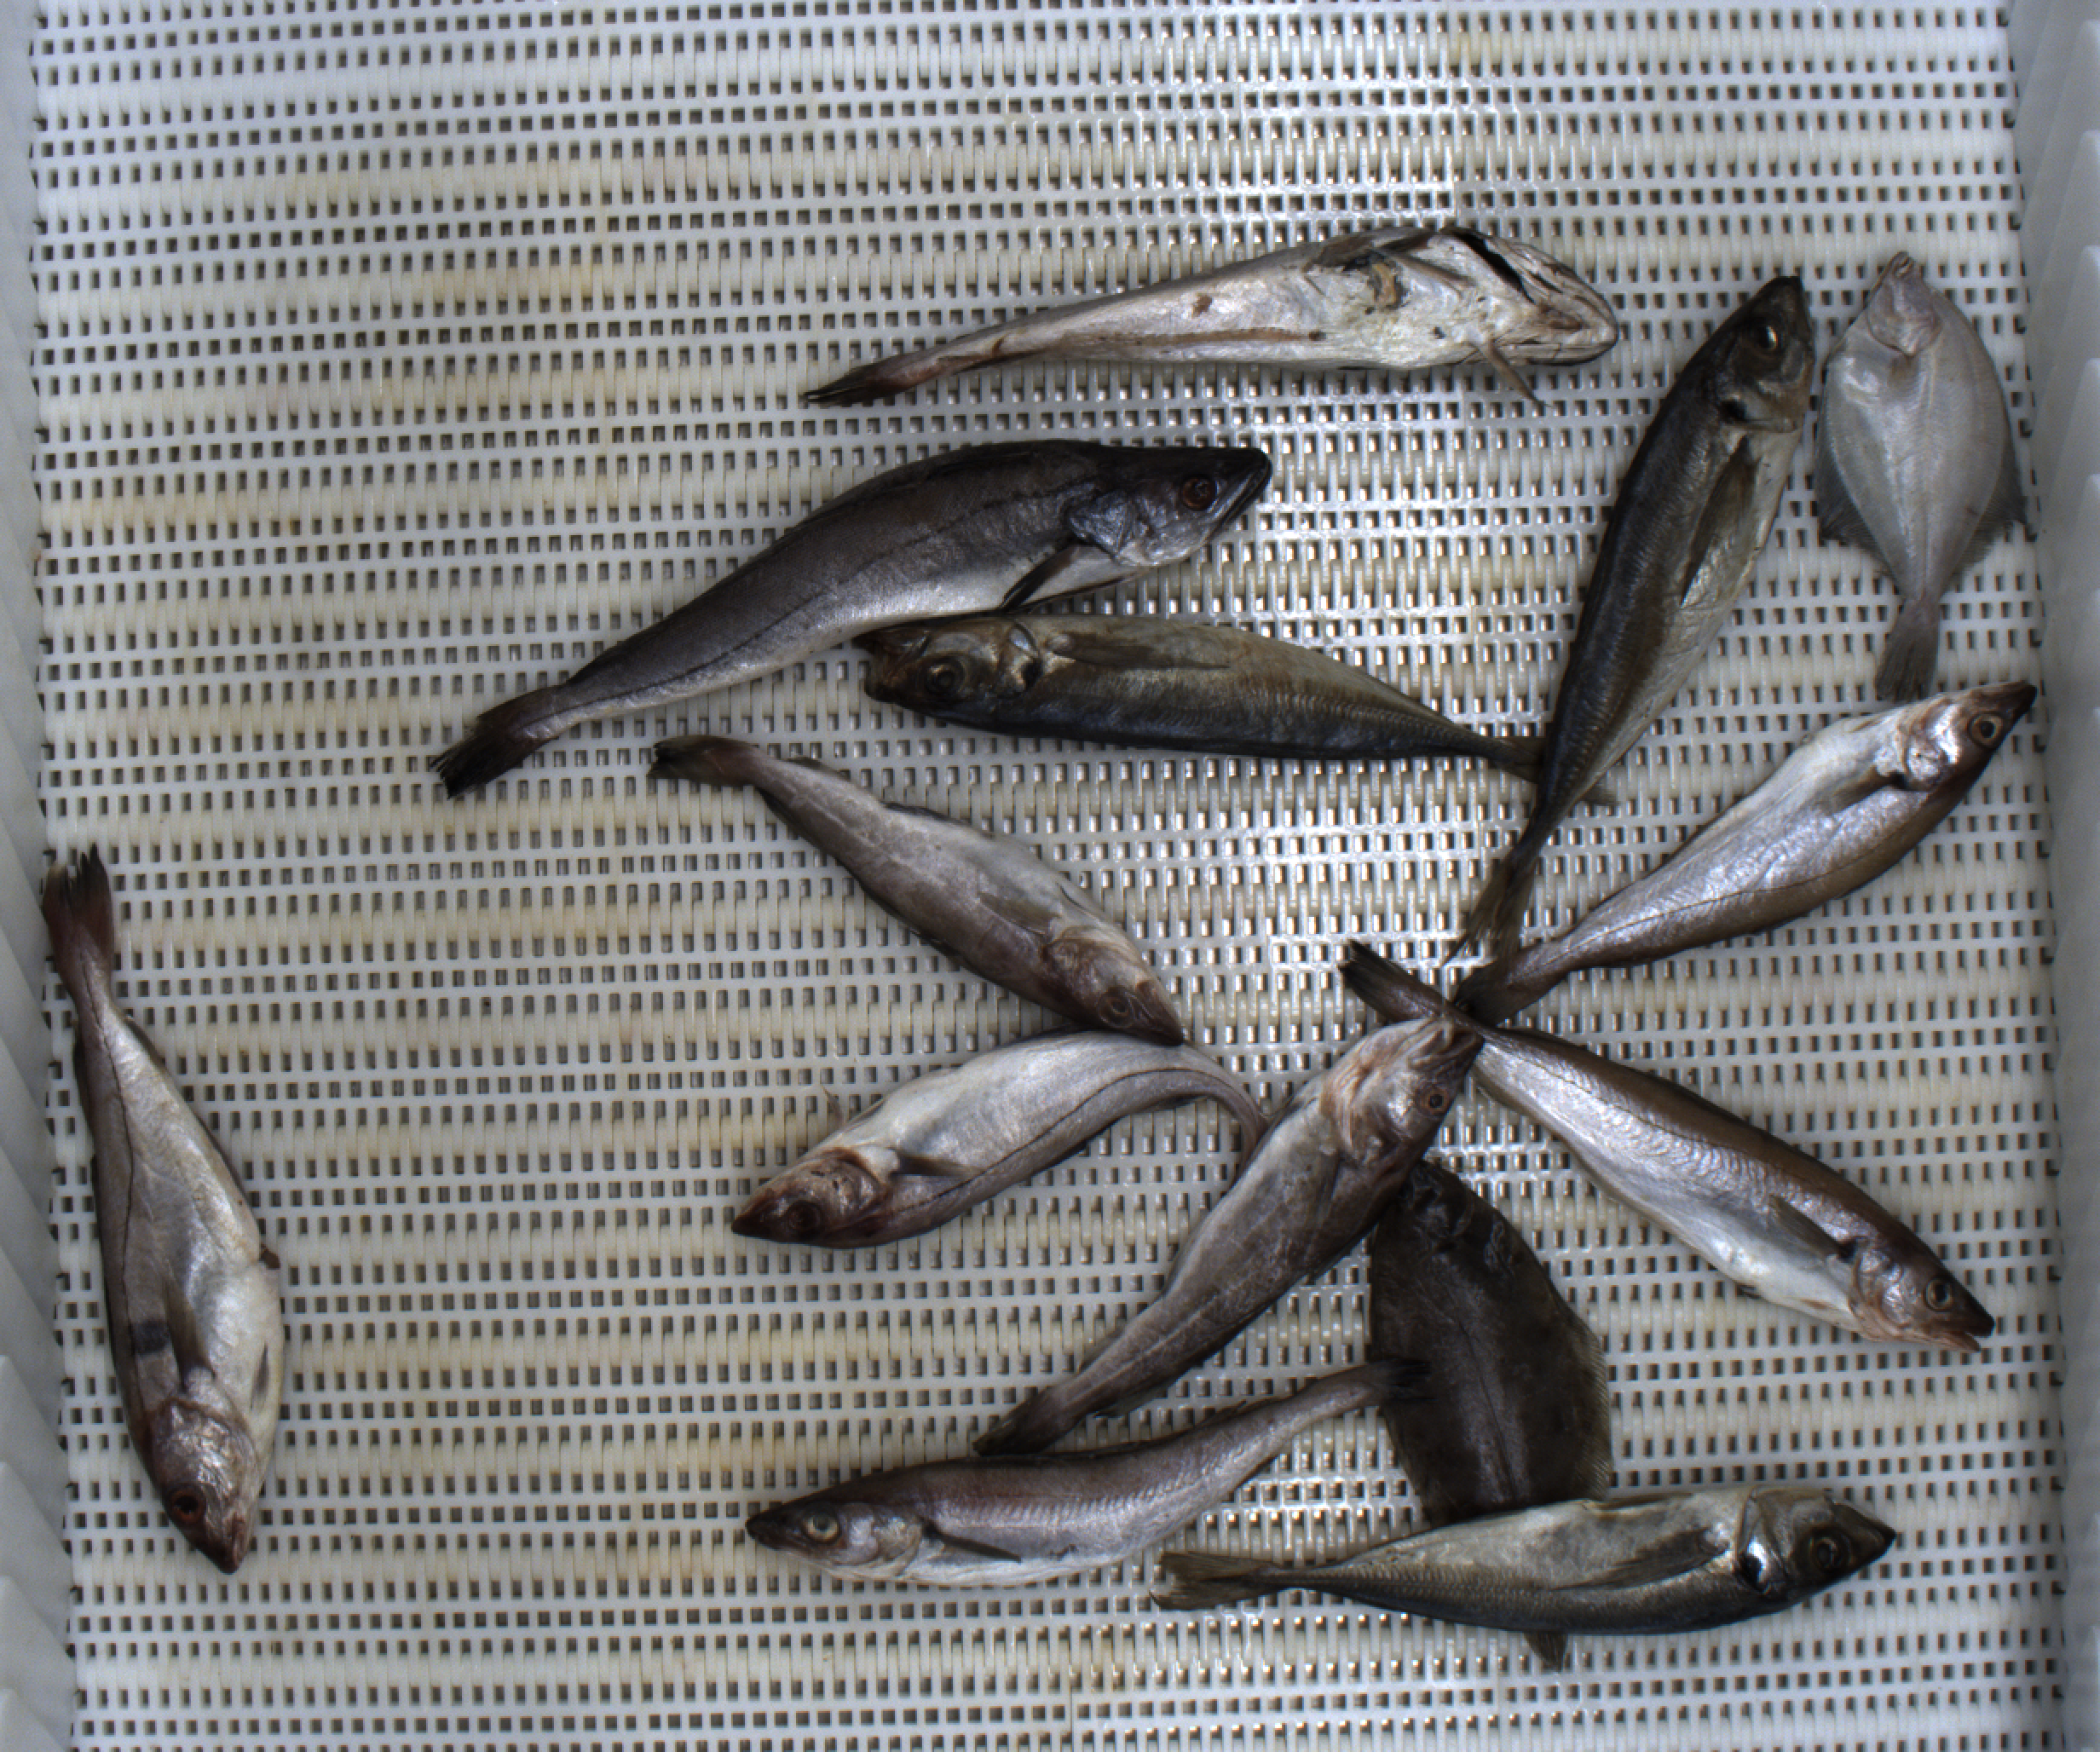
Total fish: 14
Cod: 2
Haddock: 2
Whiting: 3
Hake: 2
Horse mackerel: 3
Saithe: 0
Other: 2